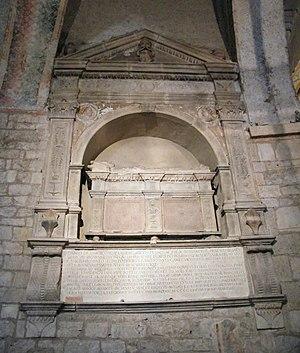
Domenico de Dominici ou Domenico de'Domenichi est un ecclésiastique catholique italien, évêque de Torcello puis de Brescia, et un théologien du XVᵉ siècle. Il naît à Venise le 15 juillet 1416, et meurt le 17 février 1478 à Brescia.